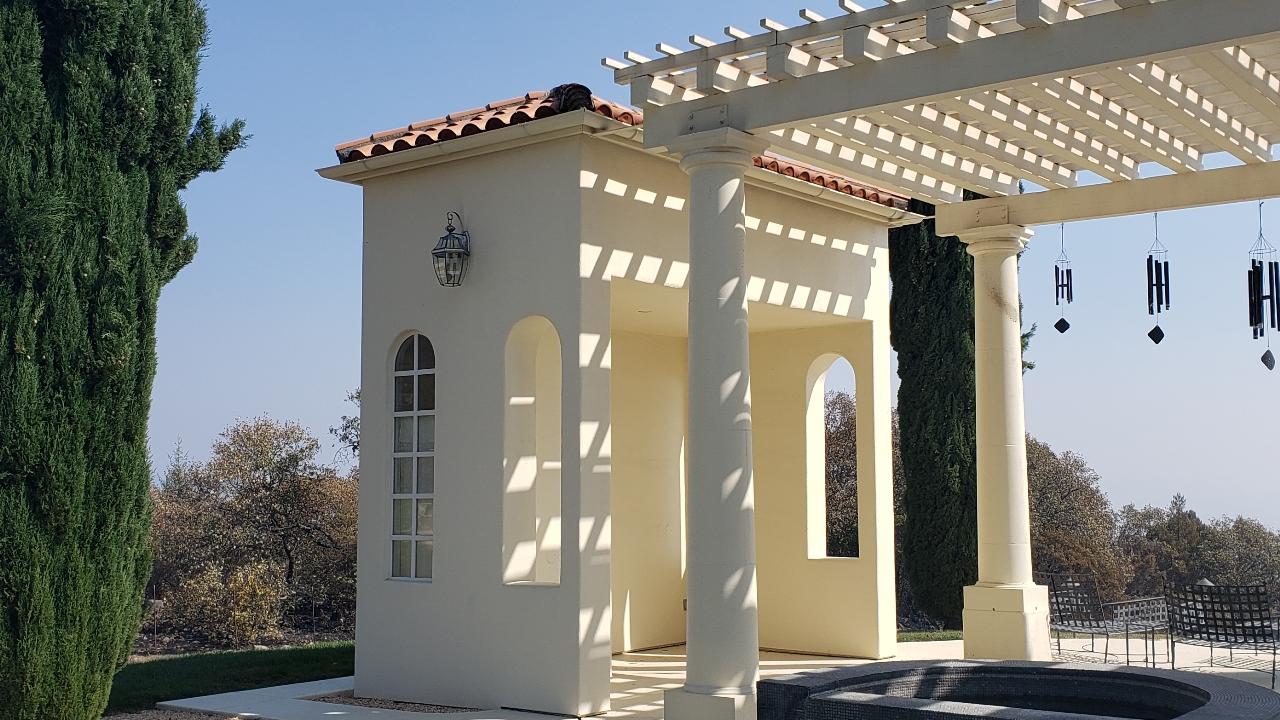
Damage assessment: no_damage